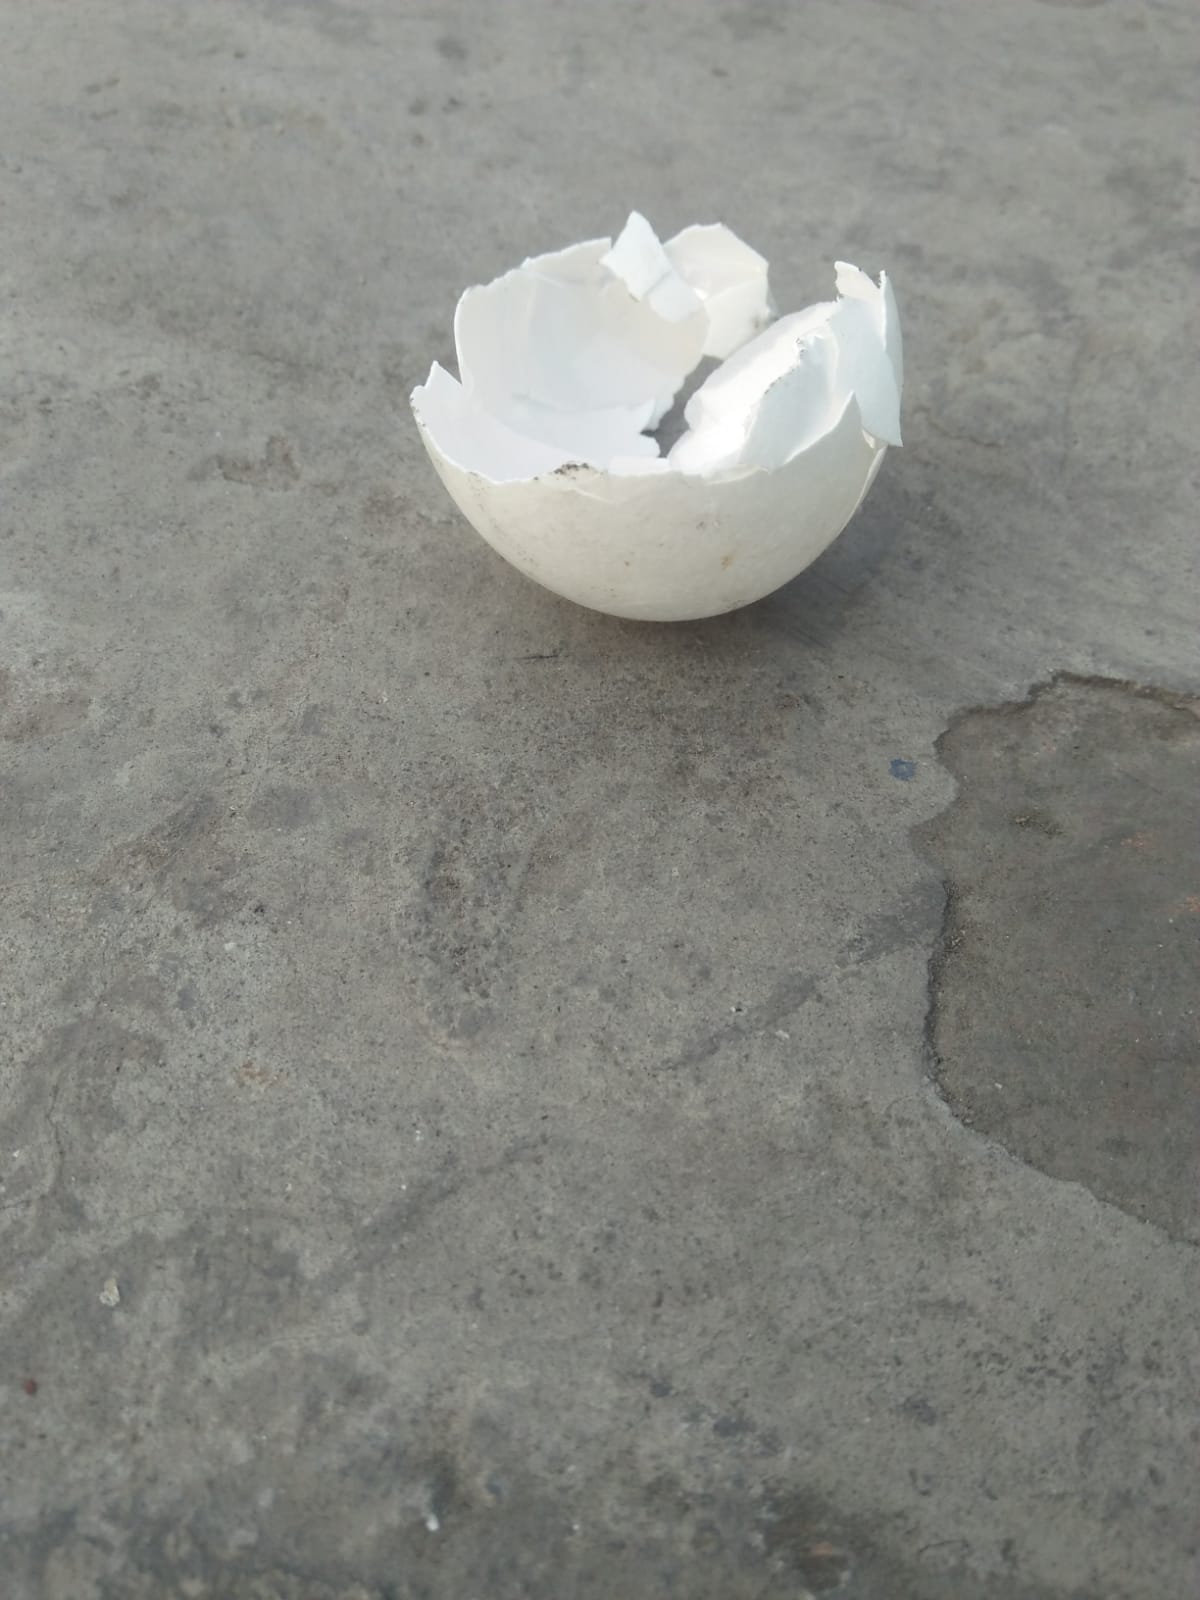
Label: eggshells